Hungarian irredentism

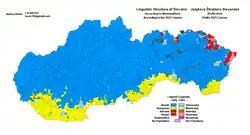
Linguistic makeup of Slovakia, according to Census 2021, Yellow Hungarian

Under great pressure from the EU and NATO, Hungary signed a bilateral state treaty with Slovakia on Good Neighborly Relations and Friendly Cooperation in March 1995, aimed at resolving disputes concerning borders and minority rights. Its vague language, though, allows rival interpretations. One cause of conflict was the COE's Recommendation 1201 which stipulates the creation of autonomous self-government based on ethnic principles in areas where ethnic minorities represent a majority of the population.